Grey Coat Hospital

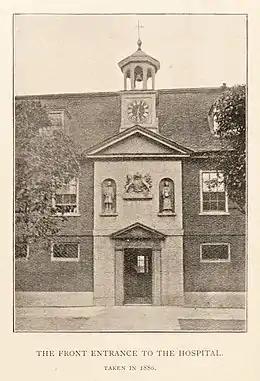
Grey Coat Hospital, front entrance, taken in 1880

Situated on Greycoat Place, the main building's brown brick three-storey centre block with stuccoed centrepiece dates to 1701, restored and extended in 1955 with wings by architect Laurence King after war damage. The entrance is Doric columned and pedimented with triglyph entablature. Above are two niches containing painted wooden figures of charity children, a girl and a boy in school uniform, probably early 18th century, flanking the (new, post-1707 Acts of Union with Scotland) arms of Queen Anne, with her 1702 motto "Semper eadem" ("always the same"), moulded in Coade stone. The main building was first listed in 1970, and again under the Planning (Listed Buildings and Conservation Areas) Act 1990 as amended for its special architectural or historic interest. In 1998, the school added a new building, St Michael's, for the Upper School, on Regency Street, which also has a frontage on Douglas Street.